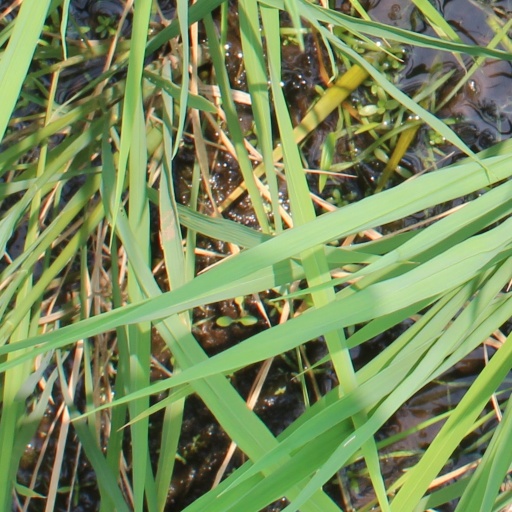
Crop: rice